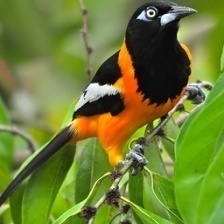
Species: VENEZUELIAN TROUPIAL
Scientific name: ICTERUS ICTERUS